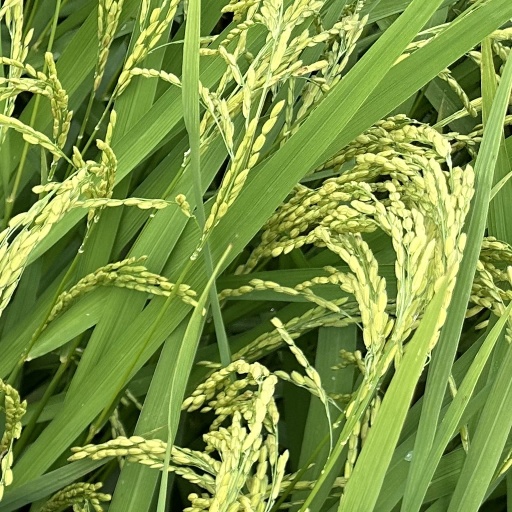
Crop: rice